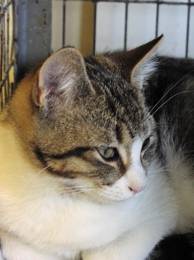
Label: cat